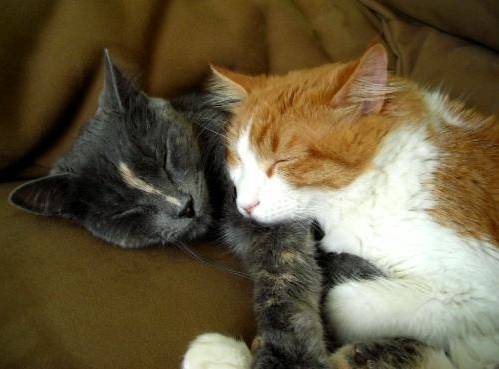
Label: cat